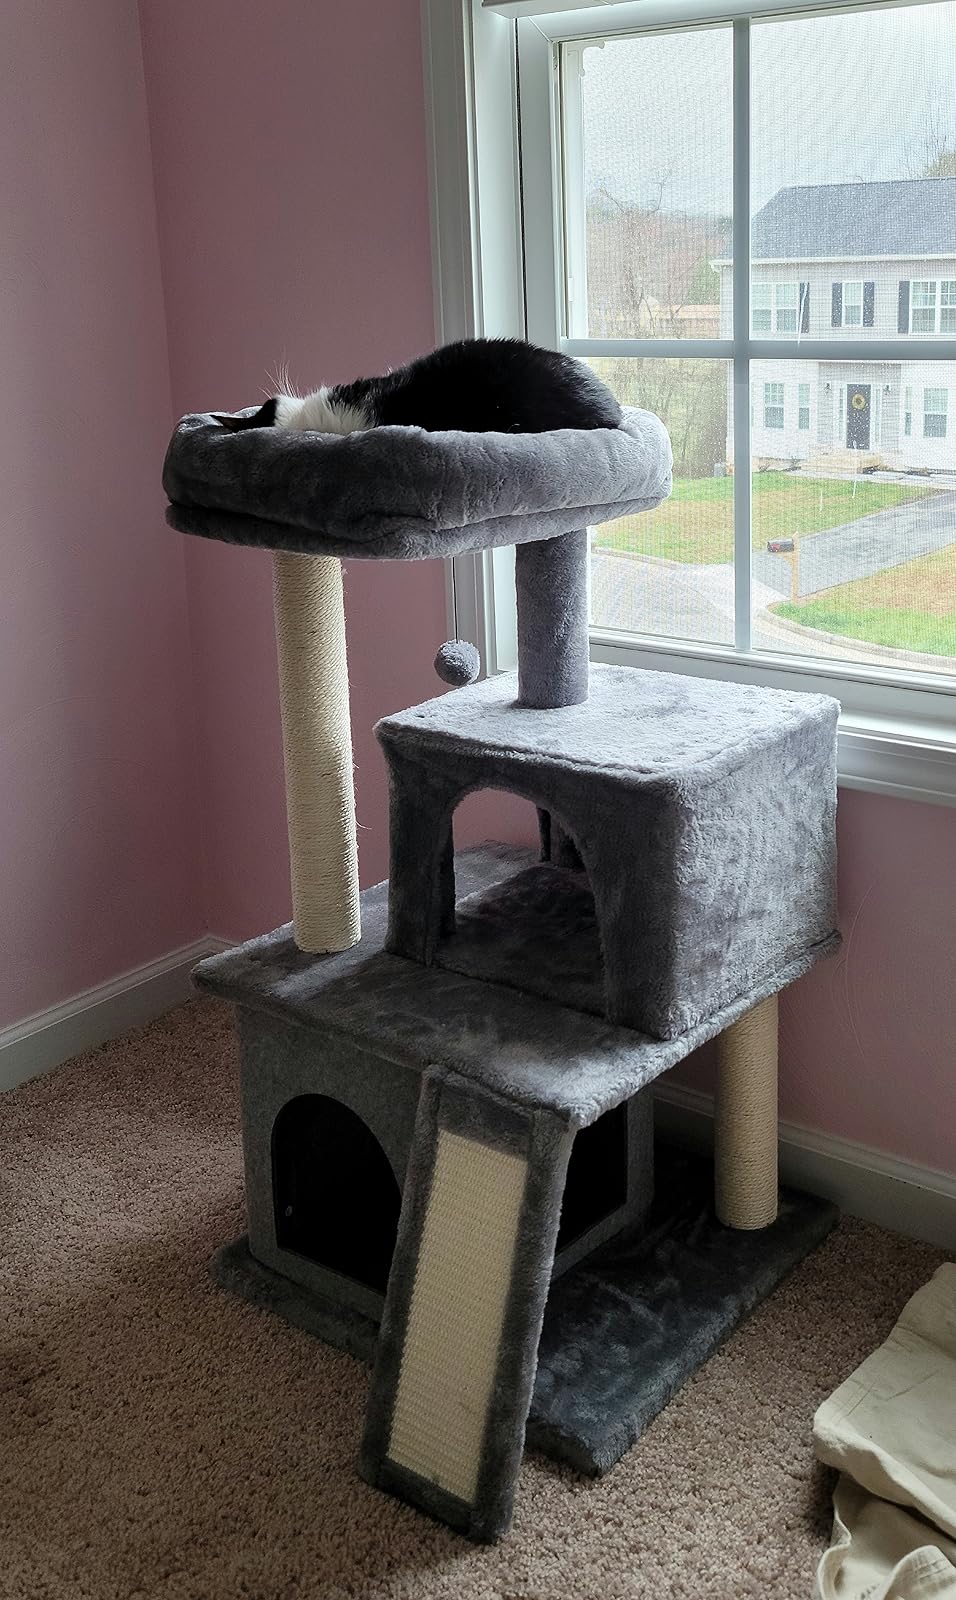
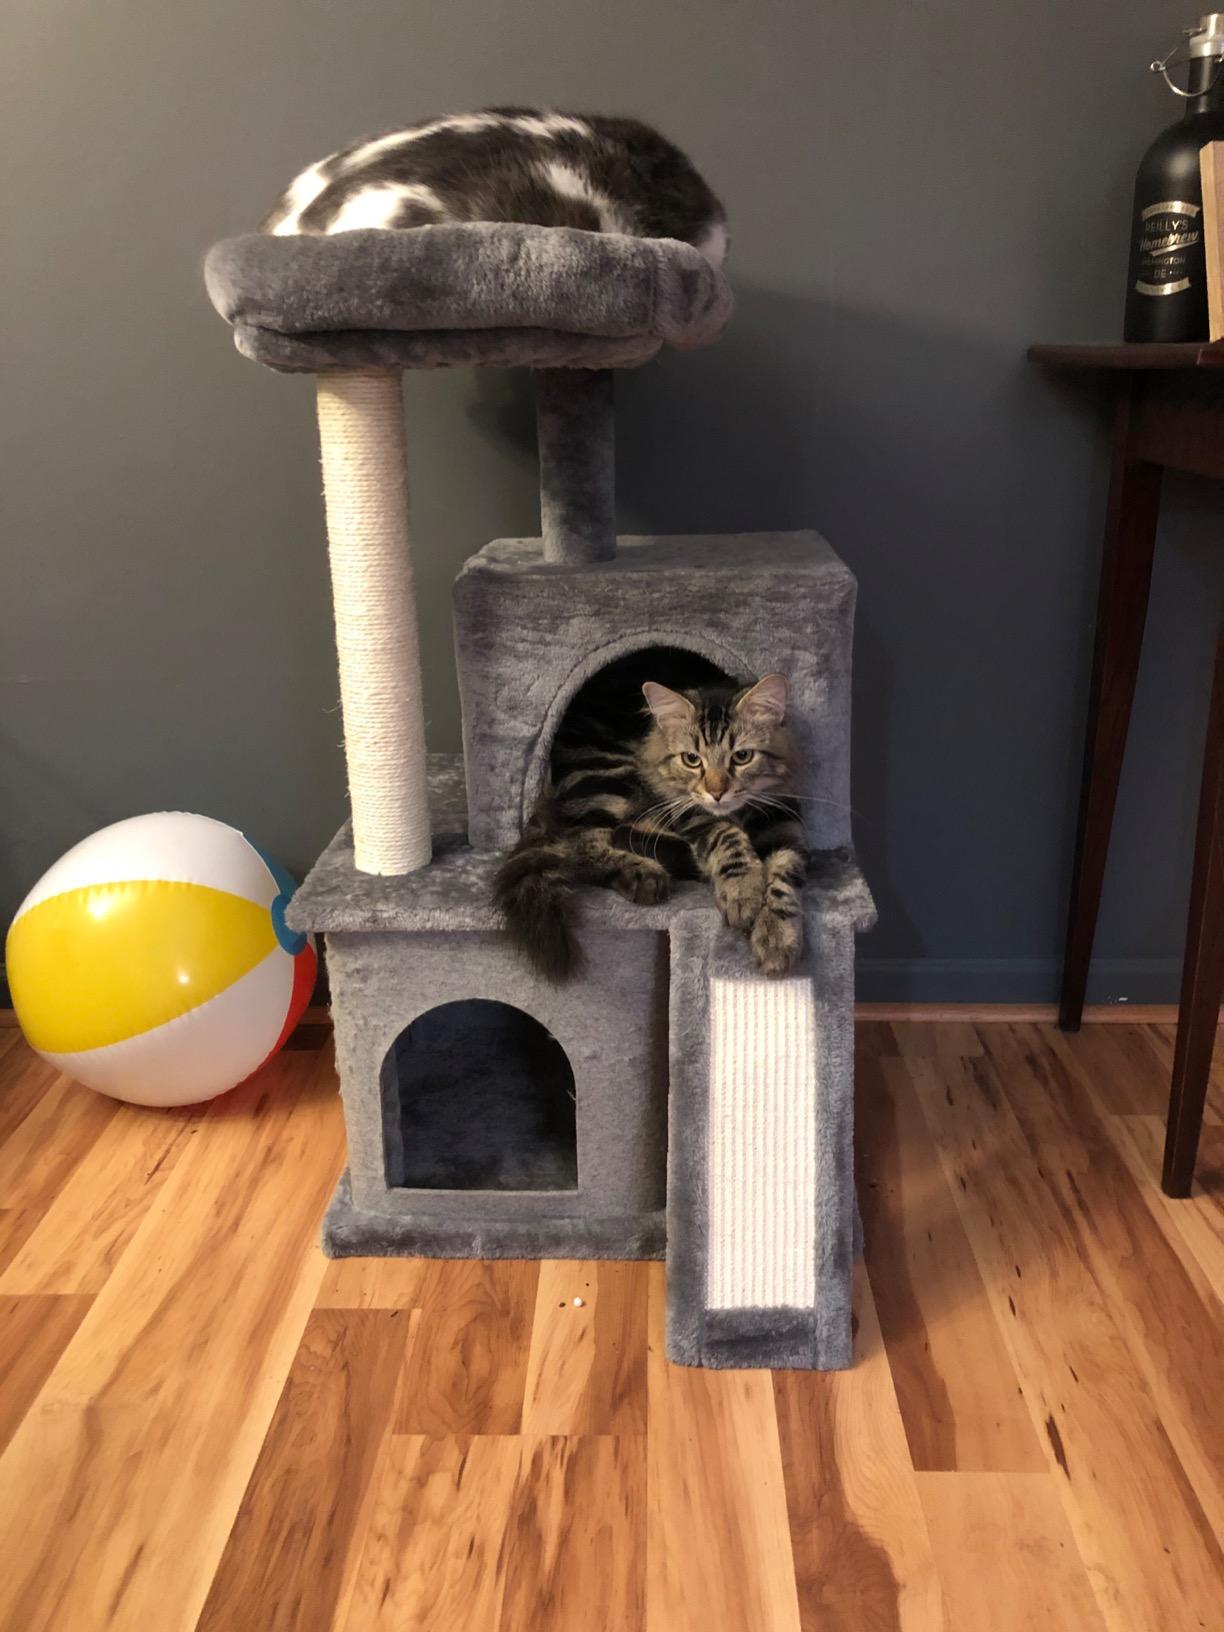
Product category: items_cat tree
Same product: yes